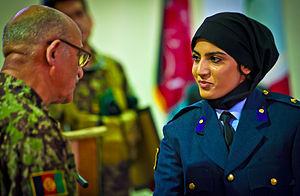
La Force aérienne afghane, est l'une des branches des forces armées afghanes, responsable de la défense aérienne du territoire afghan. Elle est divisée en trois escadres, avec la 1ʳᵉ escadre de Kaboul, la 2ᵉ escadre de Kandahar et la 3ᵉ escadre de Shindand. Le centre de commandement de la force aérienne afghane est situé sur l'aéroport international de Kaboul et la base aérienne de Shindand dans la province de Hérât sert de terrain d'entraînement principal.